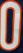
Number: 0